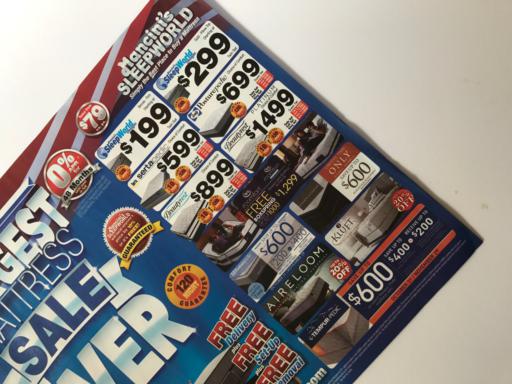
Waste category: paper